Oleg Zoteyev

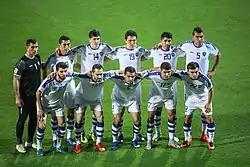
Zoteyev (№13) at 2019 Asian Cup

In the 2012 Olympics Football Tournament qualifiers, he was called to the Uzbekistan U23 team and he scored 2 goals for his team.